Euclidean algorithm

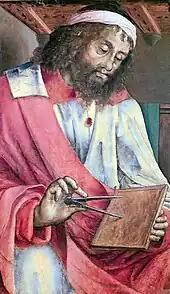
The Euclidean algorithm was probably invented before Euclid, depicted here holding a compass in a painting of about 1474.

The Euclidean algorithm is one of the oldest algorithms in common use. It appears in Euclid's "Elements" (c. 300 BC), specifically in Book 7 (Propositions 1–2) and Book 10 (Propositions 2–3). In Book 7, the algorithm is formulated for integers, whereas in Book 10, it is formulated for lengths of line segments. (In modern usage, one would say it was formulated there for real numbers. But lengths, areas, and volumes, represented as real numbers in modern usage, are not measured in the same units and there is no natural unit of length, area, or volume; the concept of real numbers was unknown at that time.) The latter algorithm is geometrical. The GCD of two lengths and corresponds to the greatest length that measures and evenly; in other words, the lengths and are both integer multiples of the length .